Kill Your Darlings (2006 film)

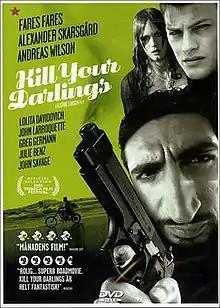
Promotional poster

Kill Your Darlings is a 2006 film directed by Björne Larson and written by Björne Larson and Johan Sandström. In an interview with "Svenska Dagbladet", Larson said that the film is based on a real event in his life when he met a seemingly nice man at an internet cafe in Los Angeles who ended up leaving Larson bound and restrained in a desert. The film features a cast of many of the most popular contemporary Swedish actors (Fares Fares, father and son Stellan and Alexander Skarsgård, and Andreas Wilson from Oscar-nominated "Evil"), some less famous U.S. actors, Julie Benz and Greg Germann, and Canadian Lolita Davidovich.